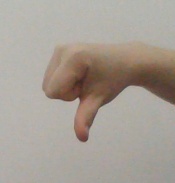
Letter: waw